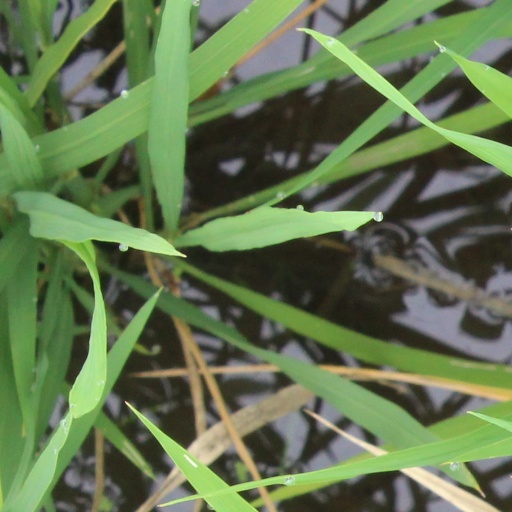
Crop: rice